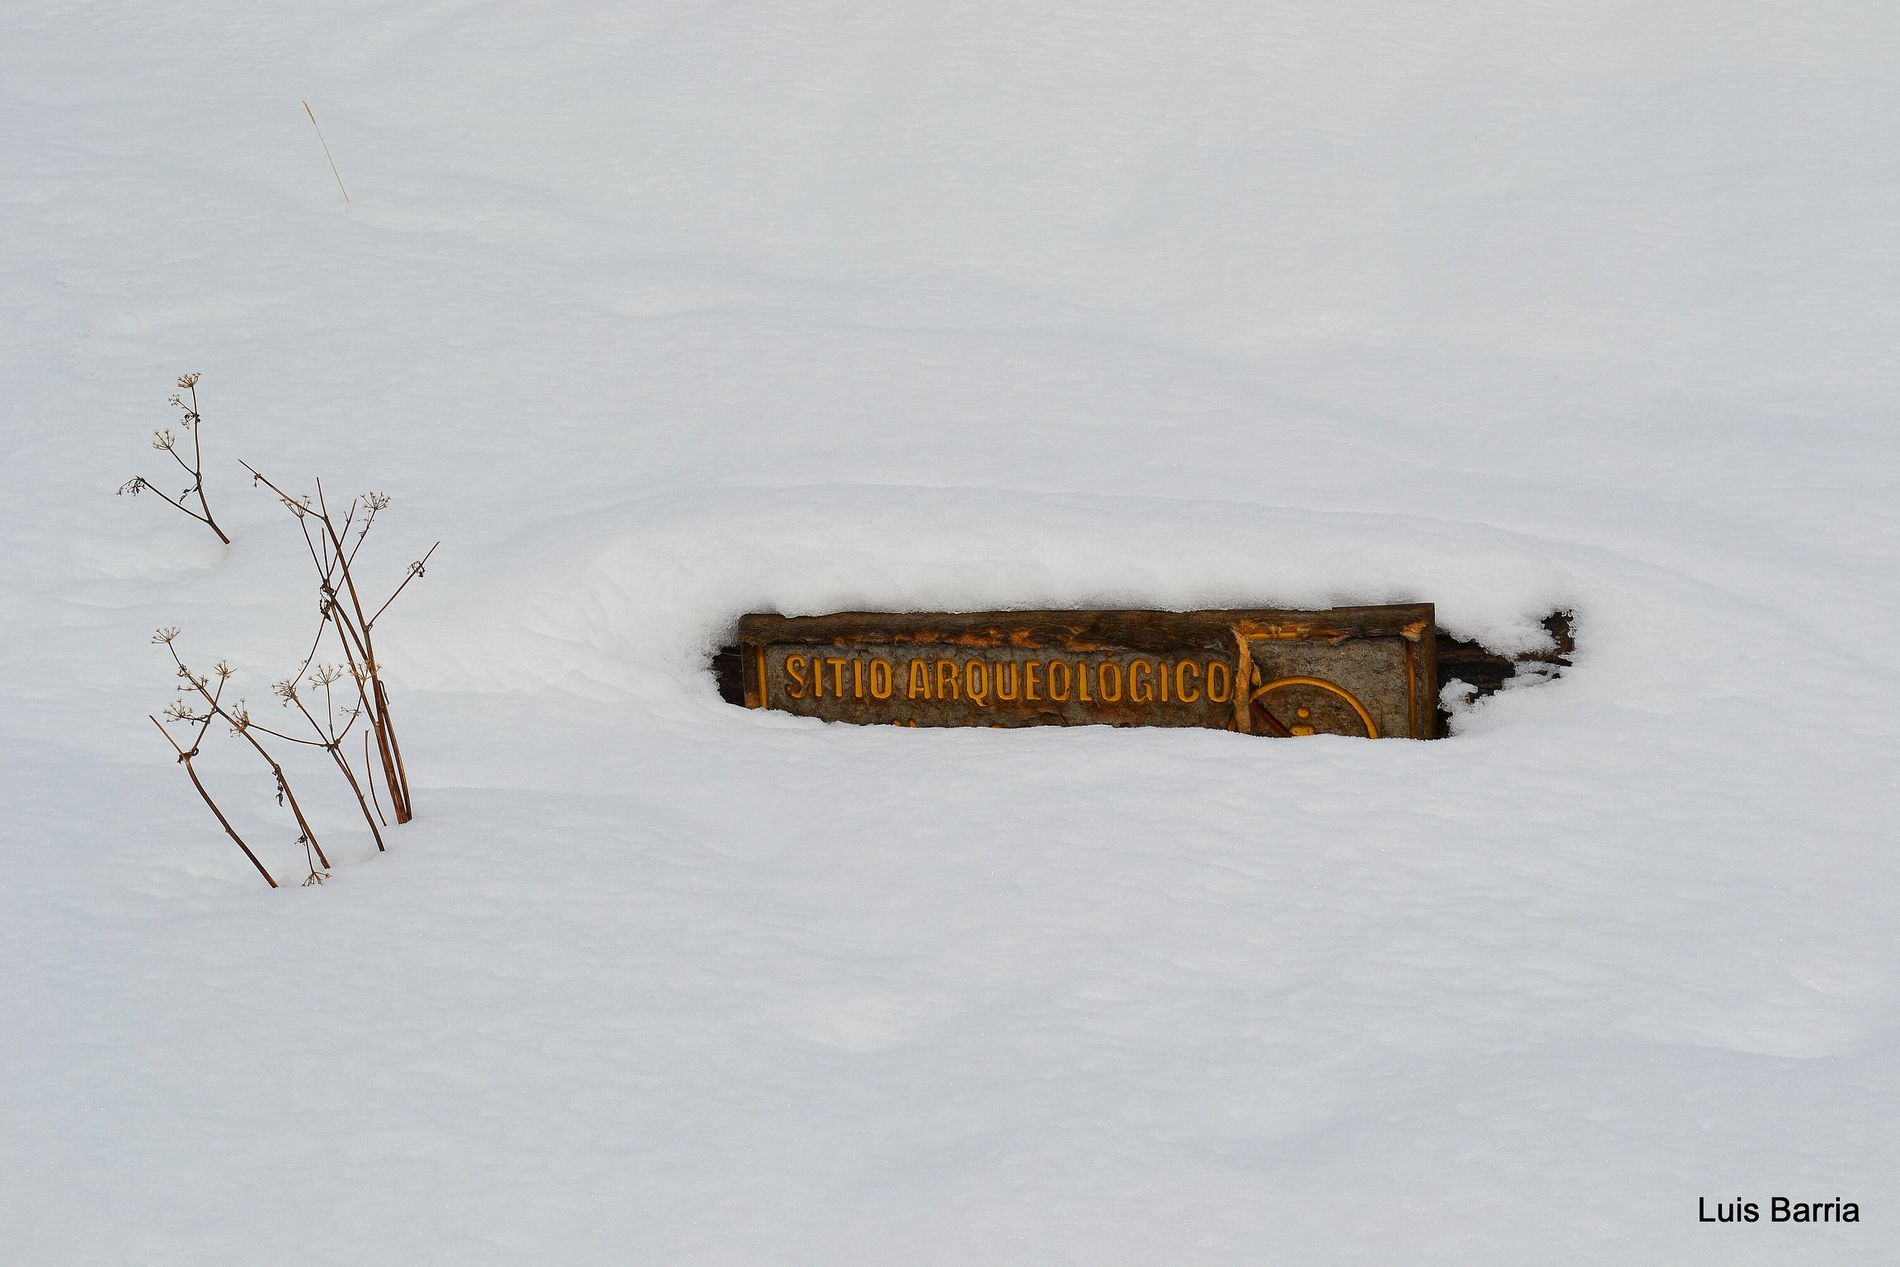
Spanish Sign
Snow covering the whole shot, Wooden sign buried in the snow with spanish text, Branches on the left of the shot.
A medium shot of a wooden sign buried in the snow, White color visible in the shot, Lighting on the sign suggest its a snowy gloomy shot, The wooden sign has brown color to it only a part of of it emerging from the snow with spanish text translating to "Archaeological Site", With a few of branches also emerging from the snow giving a nostalgia feeling to it.
Labels: Nature, Outdoors, Snow, Winter, Plaque, Text, Sign, Symbol, Branches, Watermark
Camera: NIKON CORPORATION NIKON D3100
Lens: 18 55 3.5 5.6
Aperture: F11
Exposure: 1/500 sec
ISO: 160
Focal length: 55.0 mm